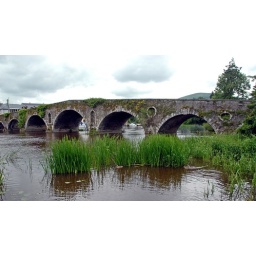
the stone Bridge over the river Barrow at graiguenamanagh kilkenny ireland